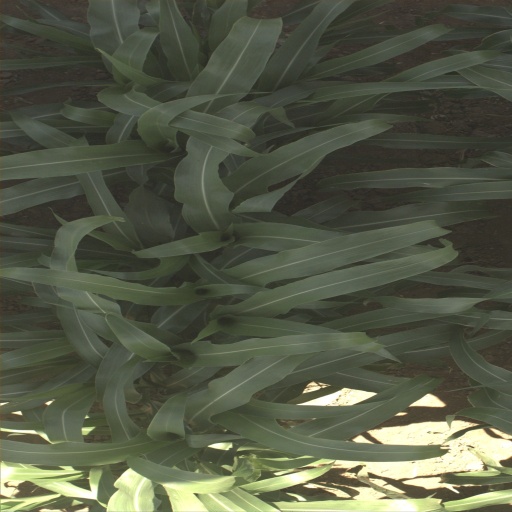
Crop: sorghum